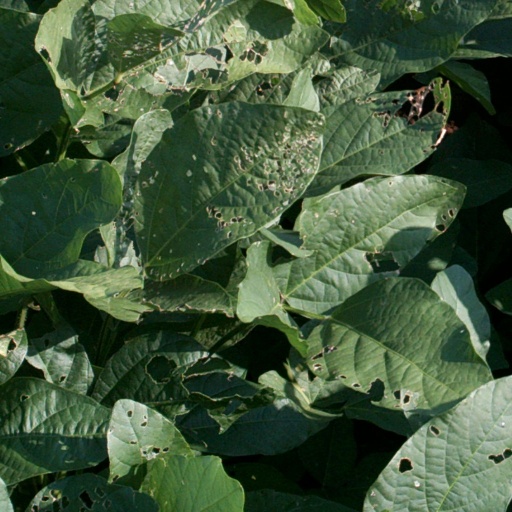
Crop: soybean